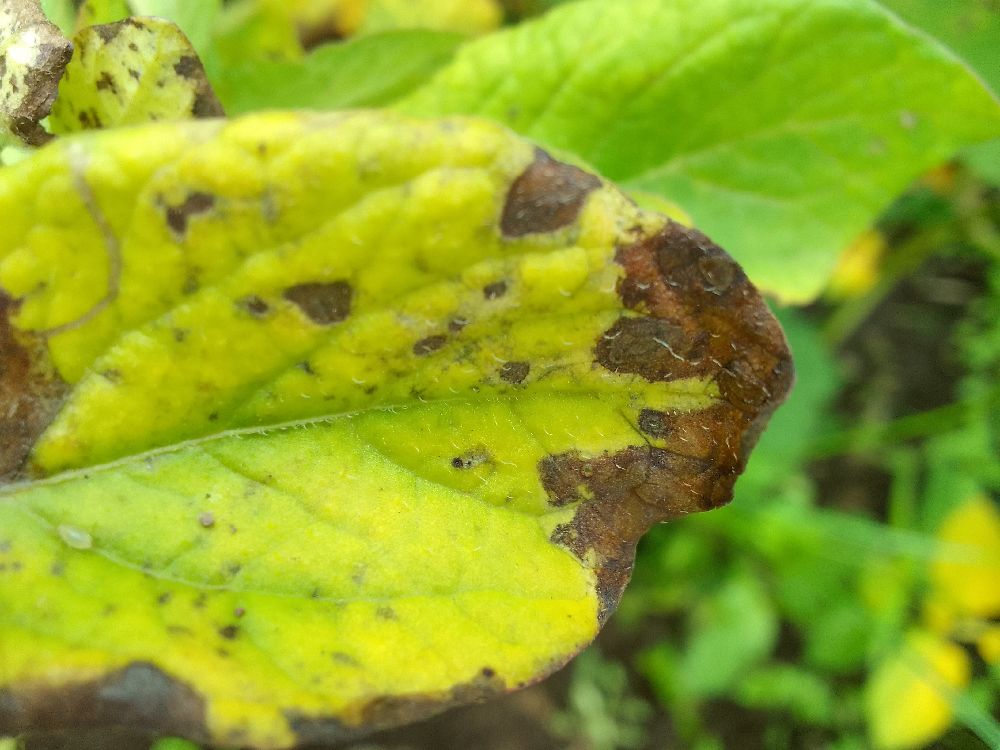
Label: Early blight